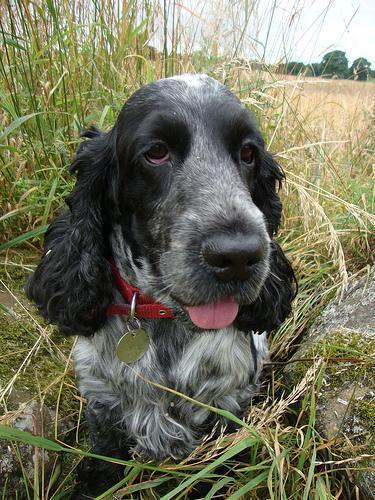
english cocker spaniel